36th Special Aviation Regiment

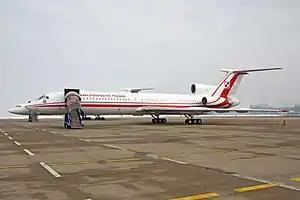
VIP airliner Tupolev Tu-154M Lux at the airport in Zagreb

The 36th Special Regiment of Aviation Transport (36 SPLT) was a special aviation regiment of the Polish Air Force, established in 1945. All of its aircraft were for national public use, the most important being transport of Polish politicians and Ministry of National Defence highest officials & forces commanders. It was headquartered at the 1st Air Base at Warsaw Chopin Airport (formerly Okęcie). Between 1947 and 1974 it operated as "Special Air Regiment", earlier as "Government Transport Squadron". It was shut down in 2011 and its fleet retired.